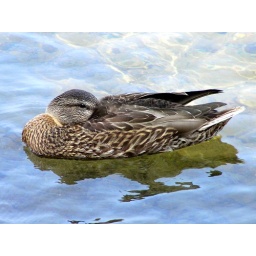
A female Mallard duck cooling off and resting at the same time in Lake George in northern New York State